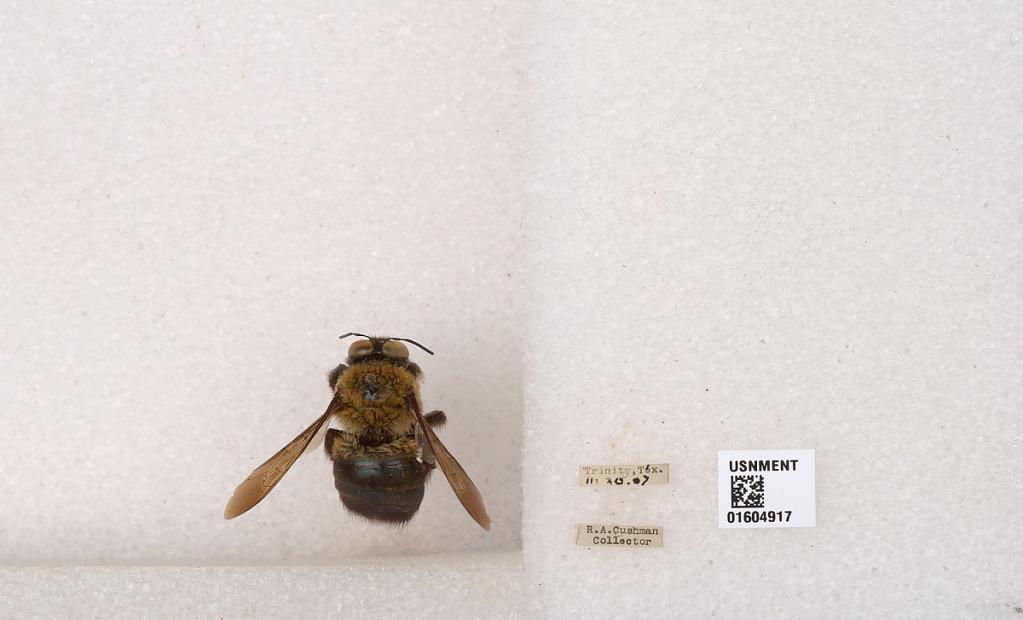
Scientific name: Xylocopa (Xylocopoides) virginica virginica (Linnaeus)
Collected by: R. Cushman
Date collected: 1907-3-20
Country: United States
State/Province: Texas
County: Trinity
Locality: Trinity